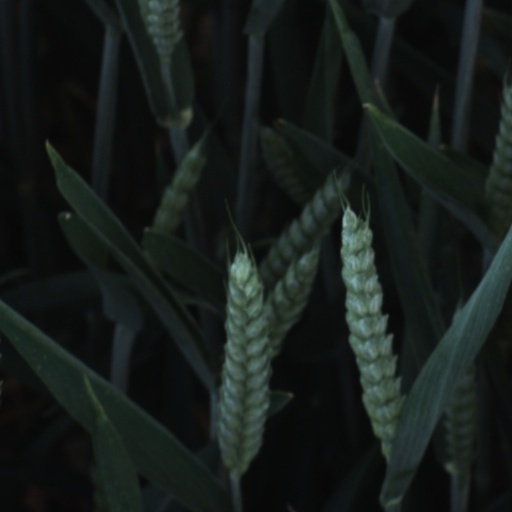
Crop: wheat